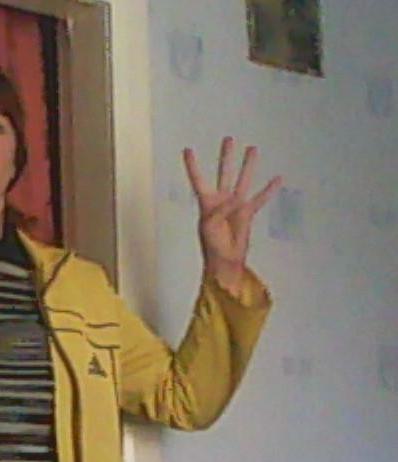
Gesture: four